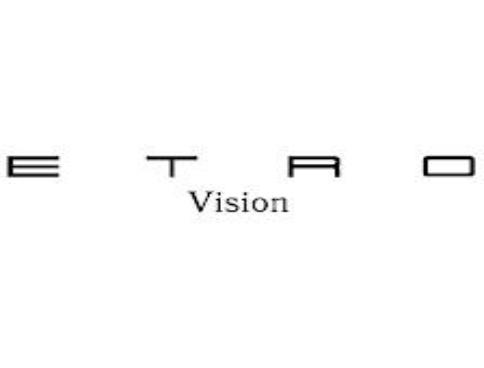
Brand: Etro
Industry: Clothes